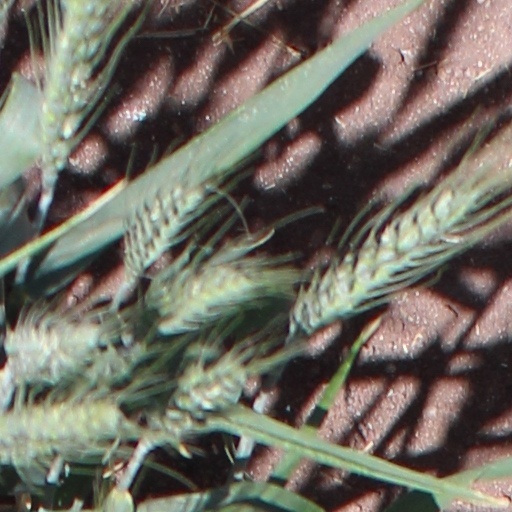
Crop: wheat